2014 IPSC Handgun World Shoot

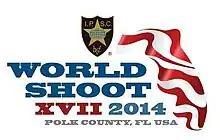
Official logo of the 2014 IPSC Handgun World Shoot

The 2014 IPSC Handgun World Shoot XVII held at the Universal Shooting Academy in Frostproof, Florida, United States, was the 17th IPSC Handgun World Shoot.